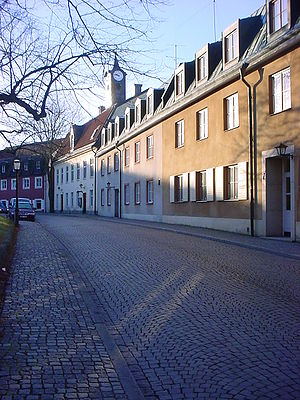
Enköping
Rådhusgatan i Enköping.
Enköping er en by i Uppsala län i landskapet Uppsala i Sverige. Den er administrationsby for Enköpings kommun og i 2010 havde byen 21.121 indbyggere.